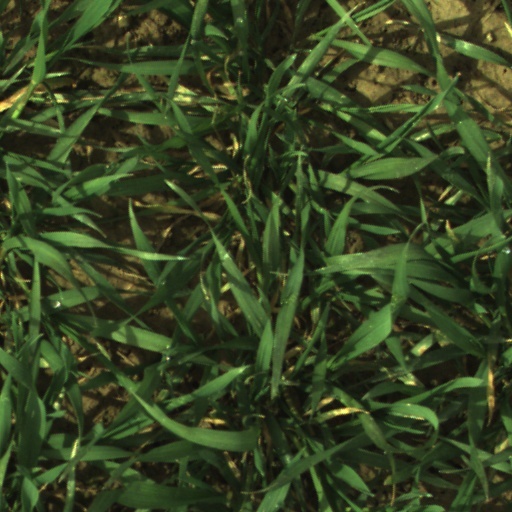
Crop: wheat